Saxtons River

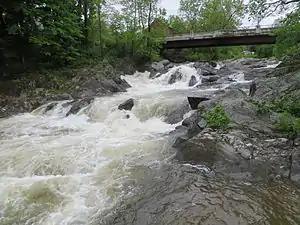
Saxtons River Falls in Saxtons River Village, seen from below the Centennial Bridge (Westminster St), at fairly high flow. Part of Tenney's Mill (red building) is visible behind the bridge; it was powered by water from a dam farther upstream. The foundations of Frey's Mill, which was powered by water from these falls, are just out of the frame on the right.

The Saxtons River is a river in the U.S. state of Vermont, a tributary of the Connecticut River. Its watershed covers and a range in altitude of ; land use is about 80% forested and 3% agricultural, and the upper river supports wild brook trout and brown trout, while Atlantic salmon occur but are usually limited to the area below Twin Falls on the lower river.